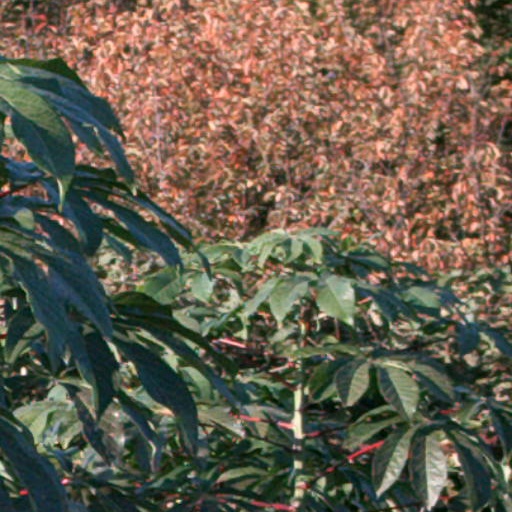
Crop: cassava